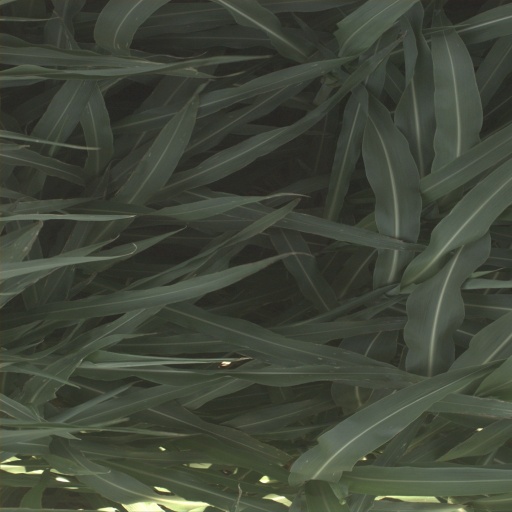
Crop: sorghum